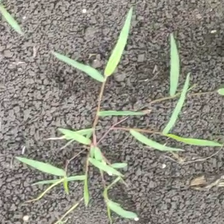
Weed species: Digitaria_SP_(Digitaria Sanguinalis )